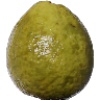
Label: Guava 1